Legacy of Gene Roddenberry

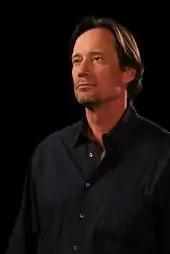
Kevin Sorbo, executive producer and lead actor in Gene Roddenberry's "Andromeda"

In early 1996, Majel Barrett-Roddenberry uncovered scripts, and a five-year plan by Roddenberry dating from 1977, for a series called "Battleground Earth". Roddenberry had planned to create a pilot for the series for 20th Century Fox Television, but this was postponed due to work on the resurgent "Star Trek". The project was sent to distributors by the Creative Artists Agency, and it was picked up by Tribune Entertainment who set the budget at over $1 million per episode. Tribune's president Dick Askin said that due to interest already received from European channels because of the Roddenberry affiliation, the series had the possibility of becoming a global franchise. The series was renamed "" before launch.